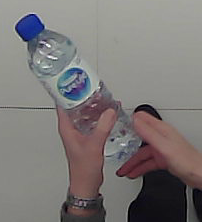
Product: nestle_water